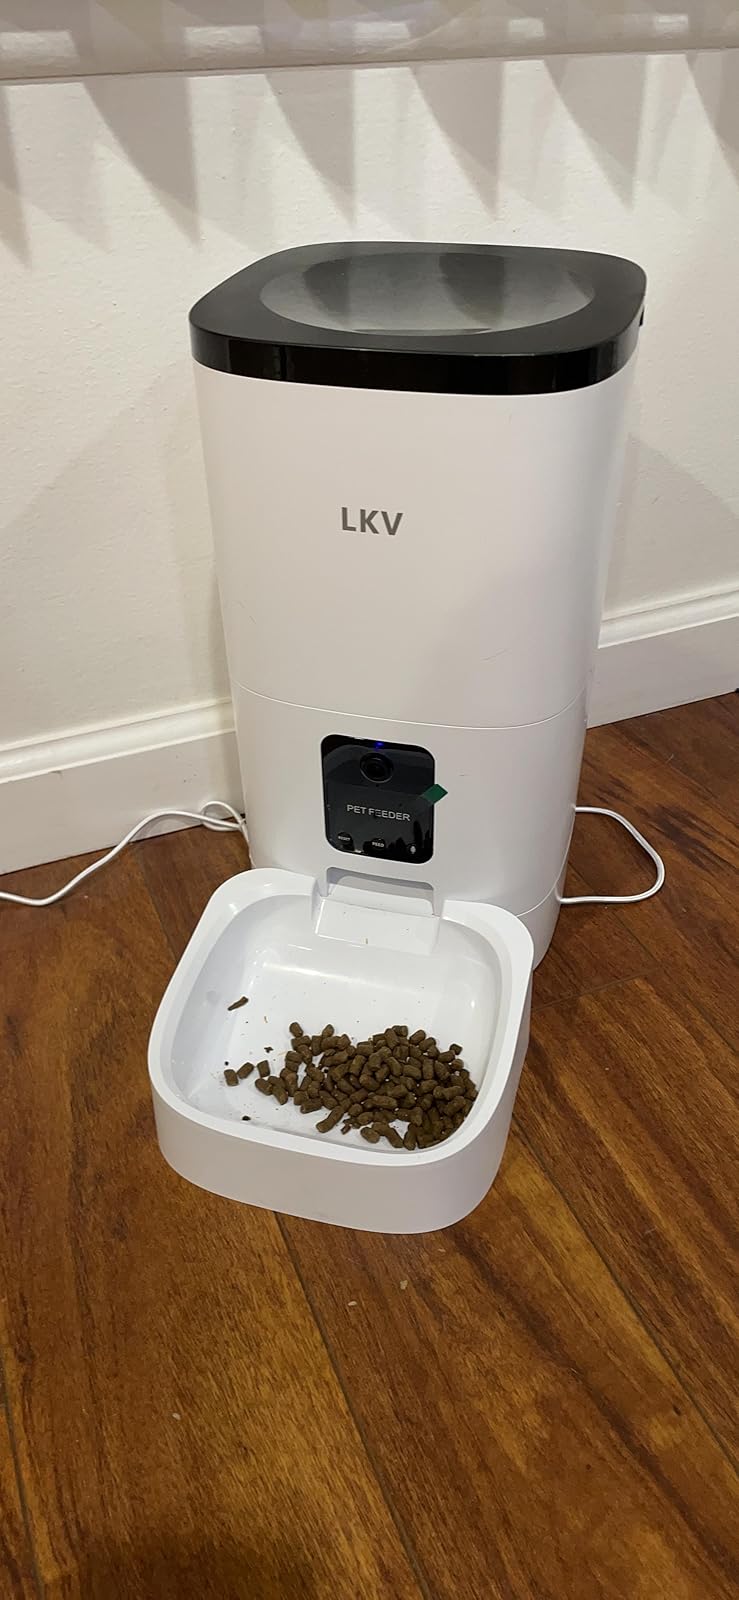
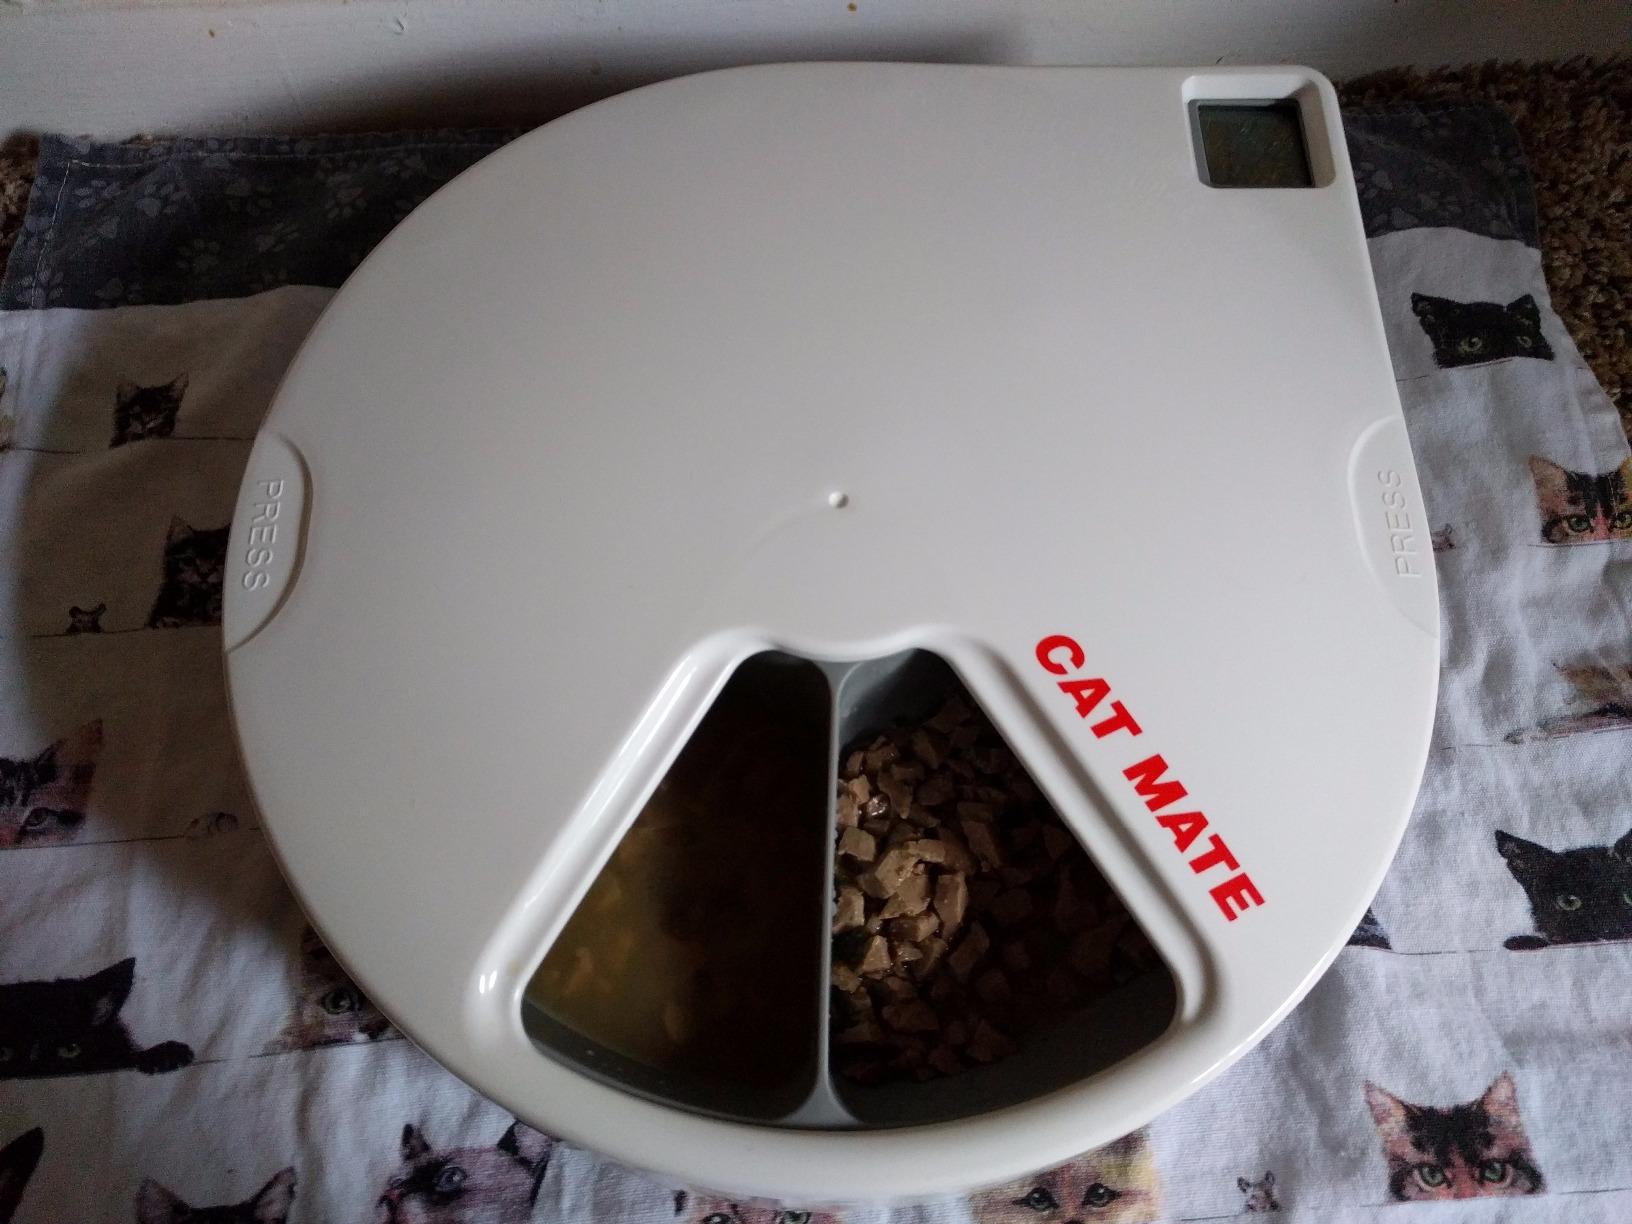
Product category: items_feeder
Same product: no